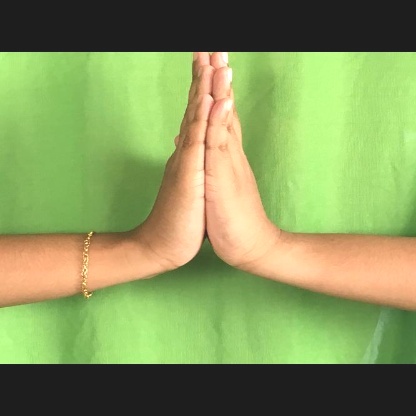
Mudra: Anjali